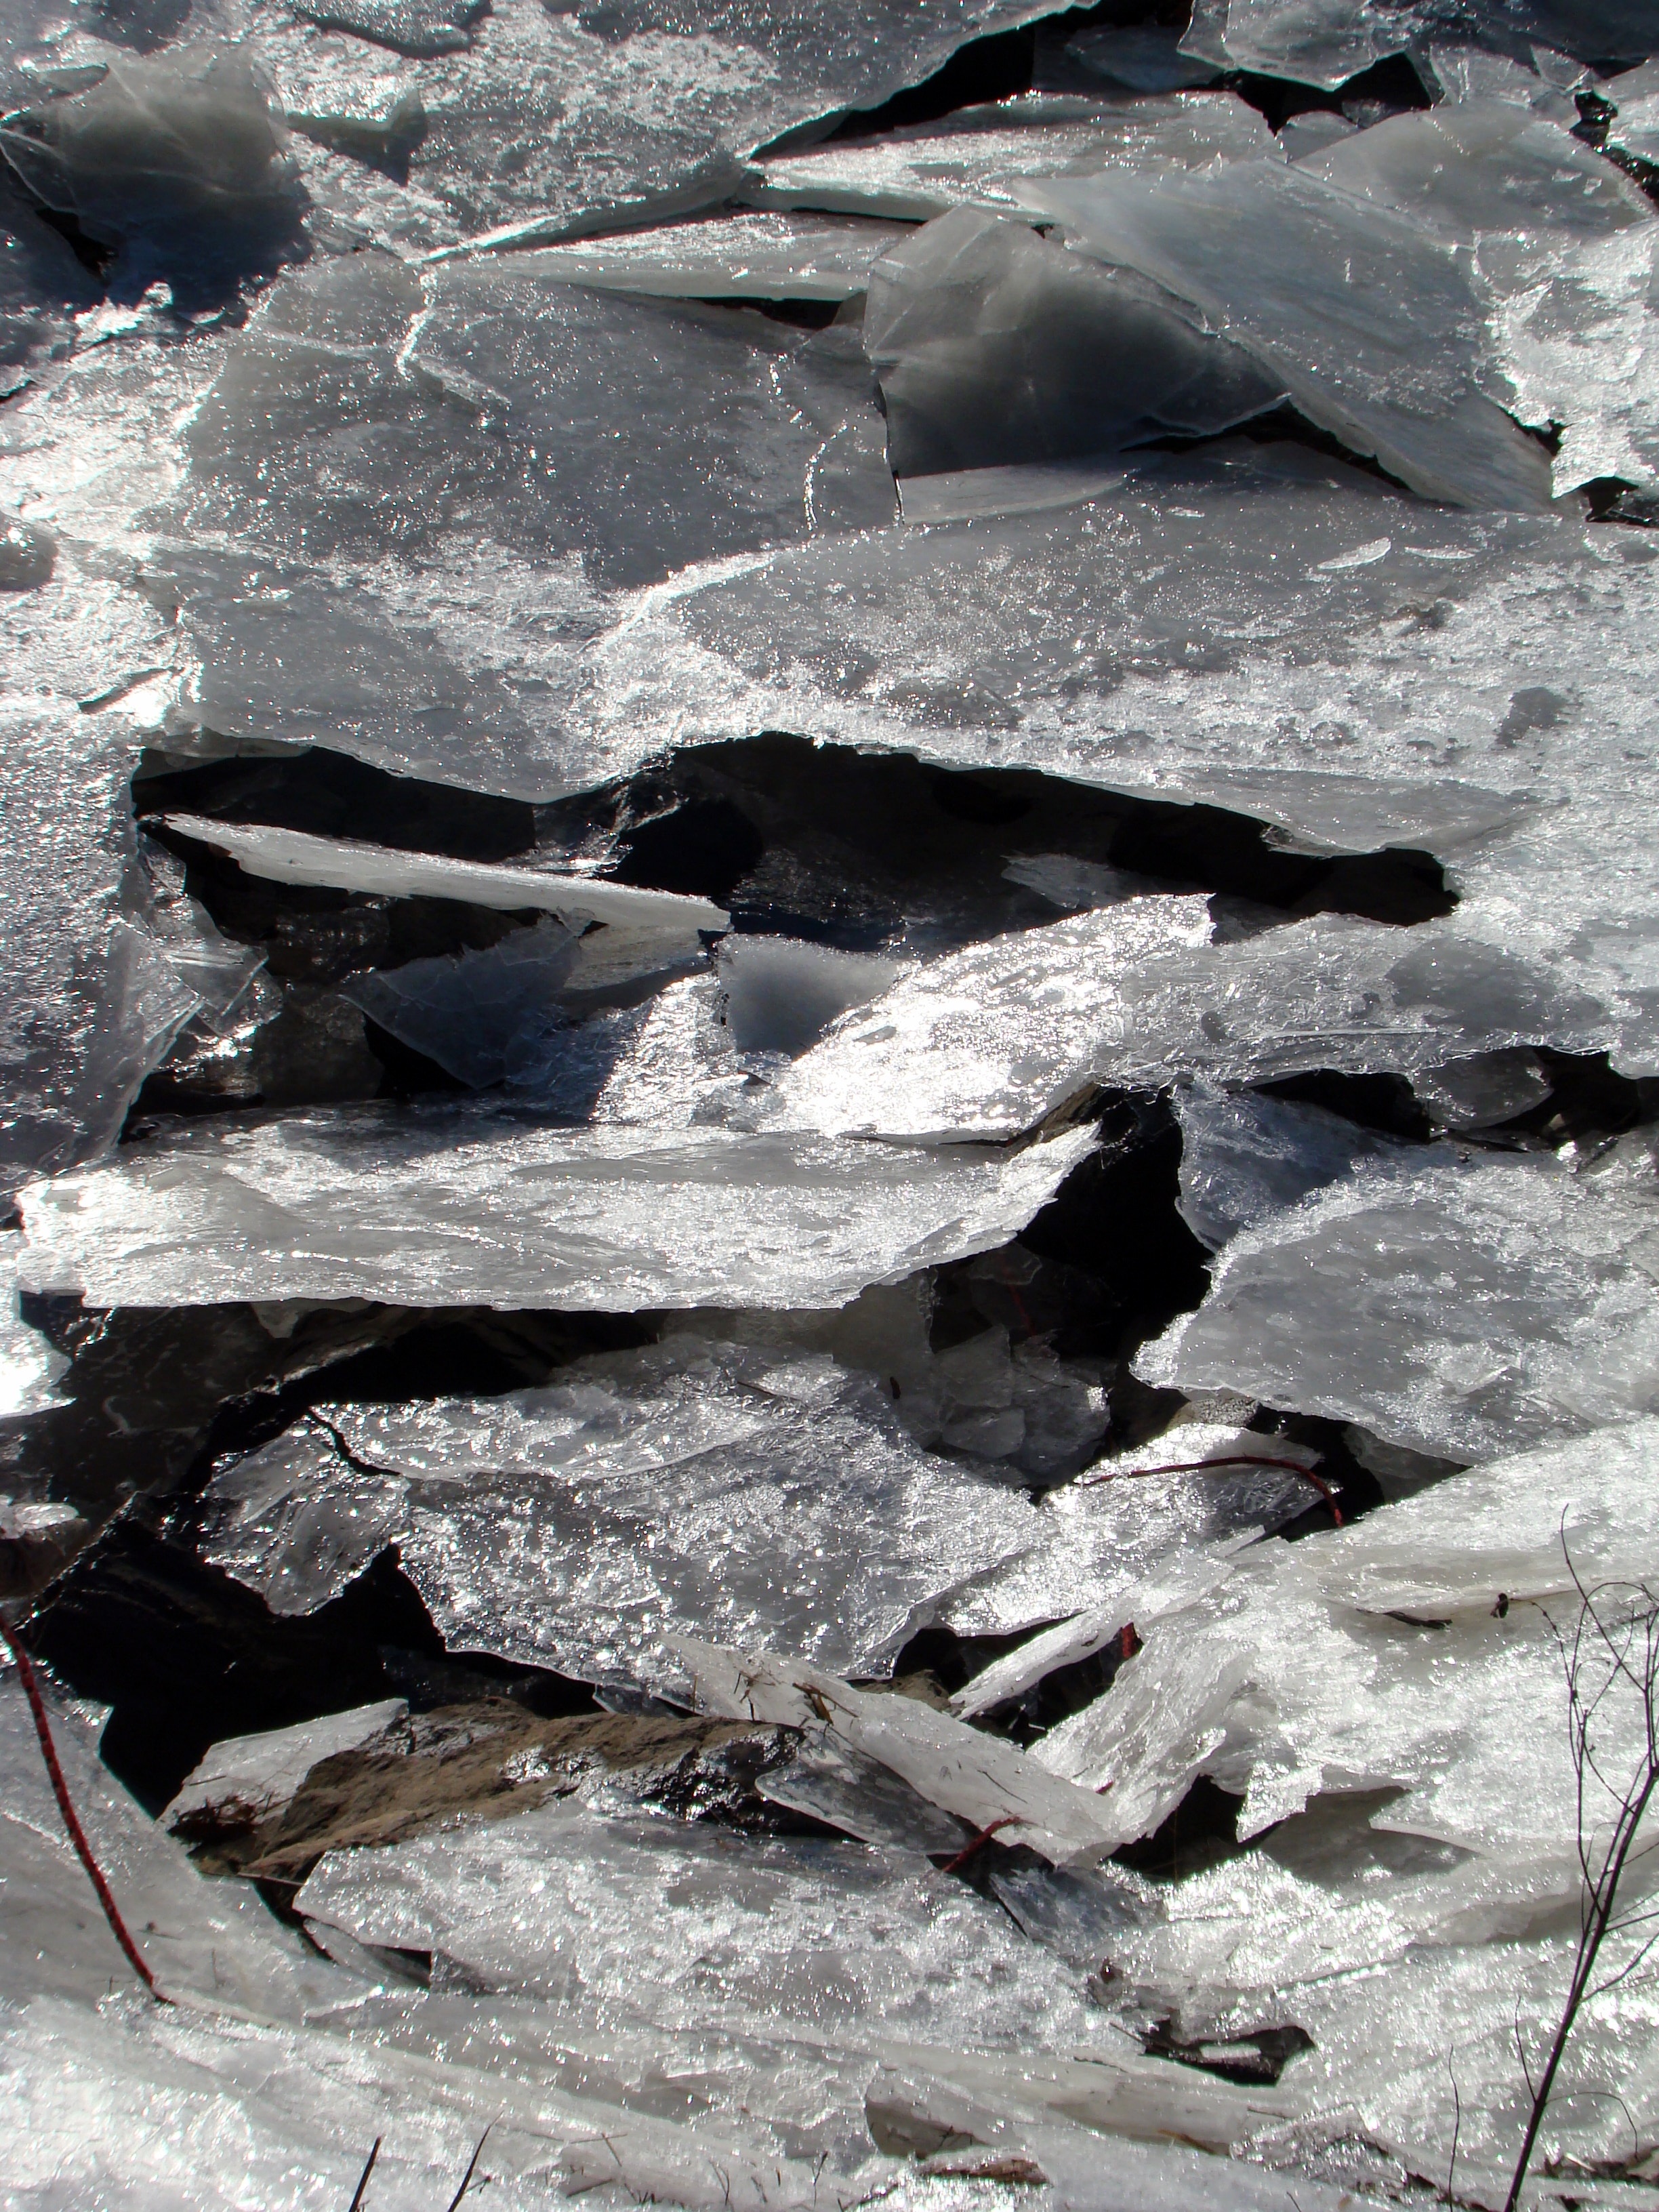
landscape, rock, snow, cold, winter, wood, travel, ice, frozen, season, material, rocks, geology, melting, freezing